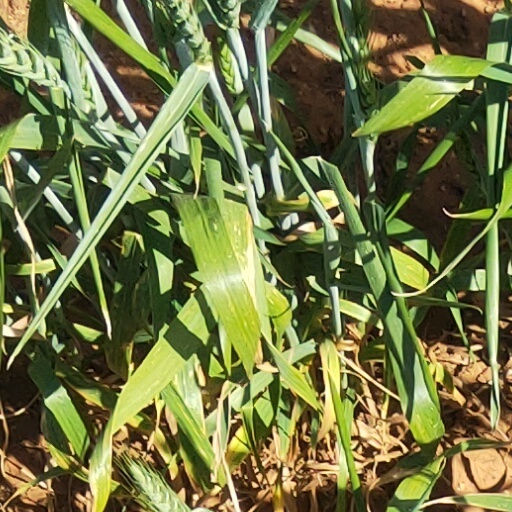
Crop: wheat